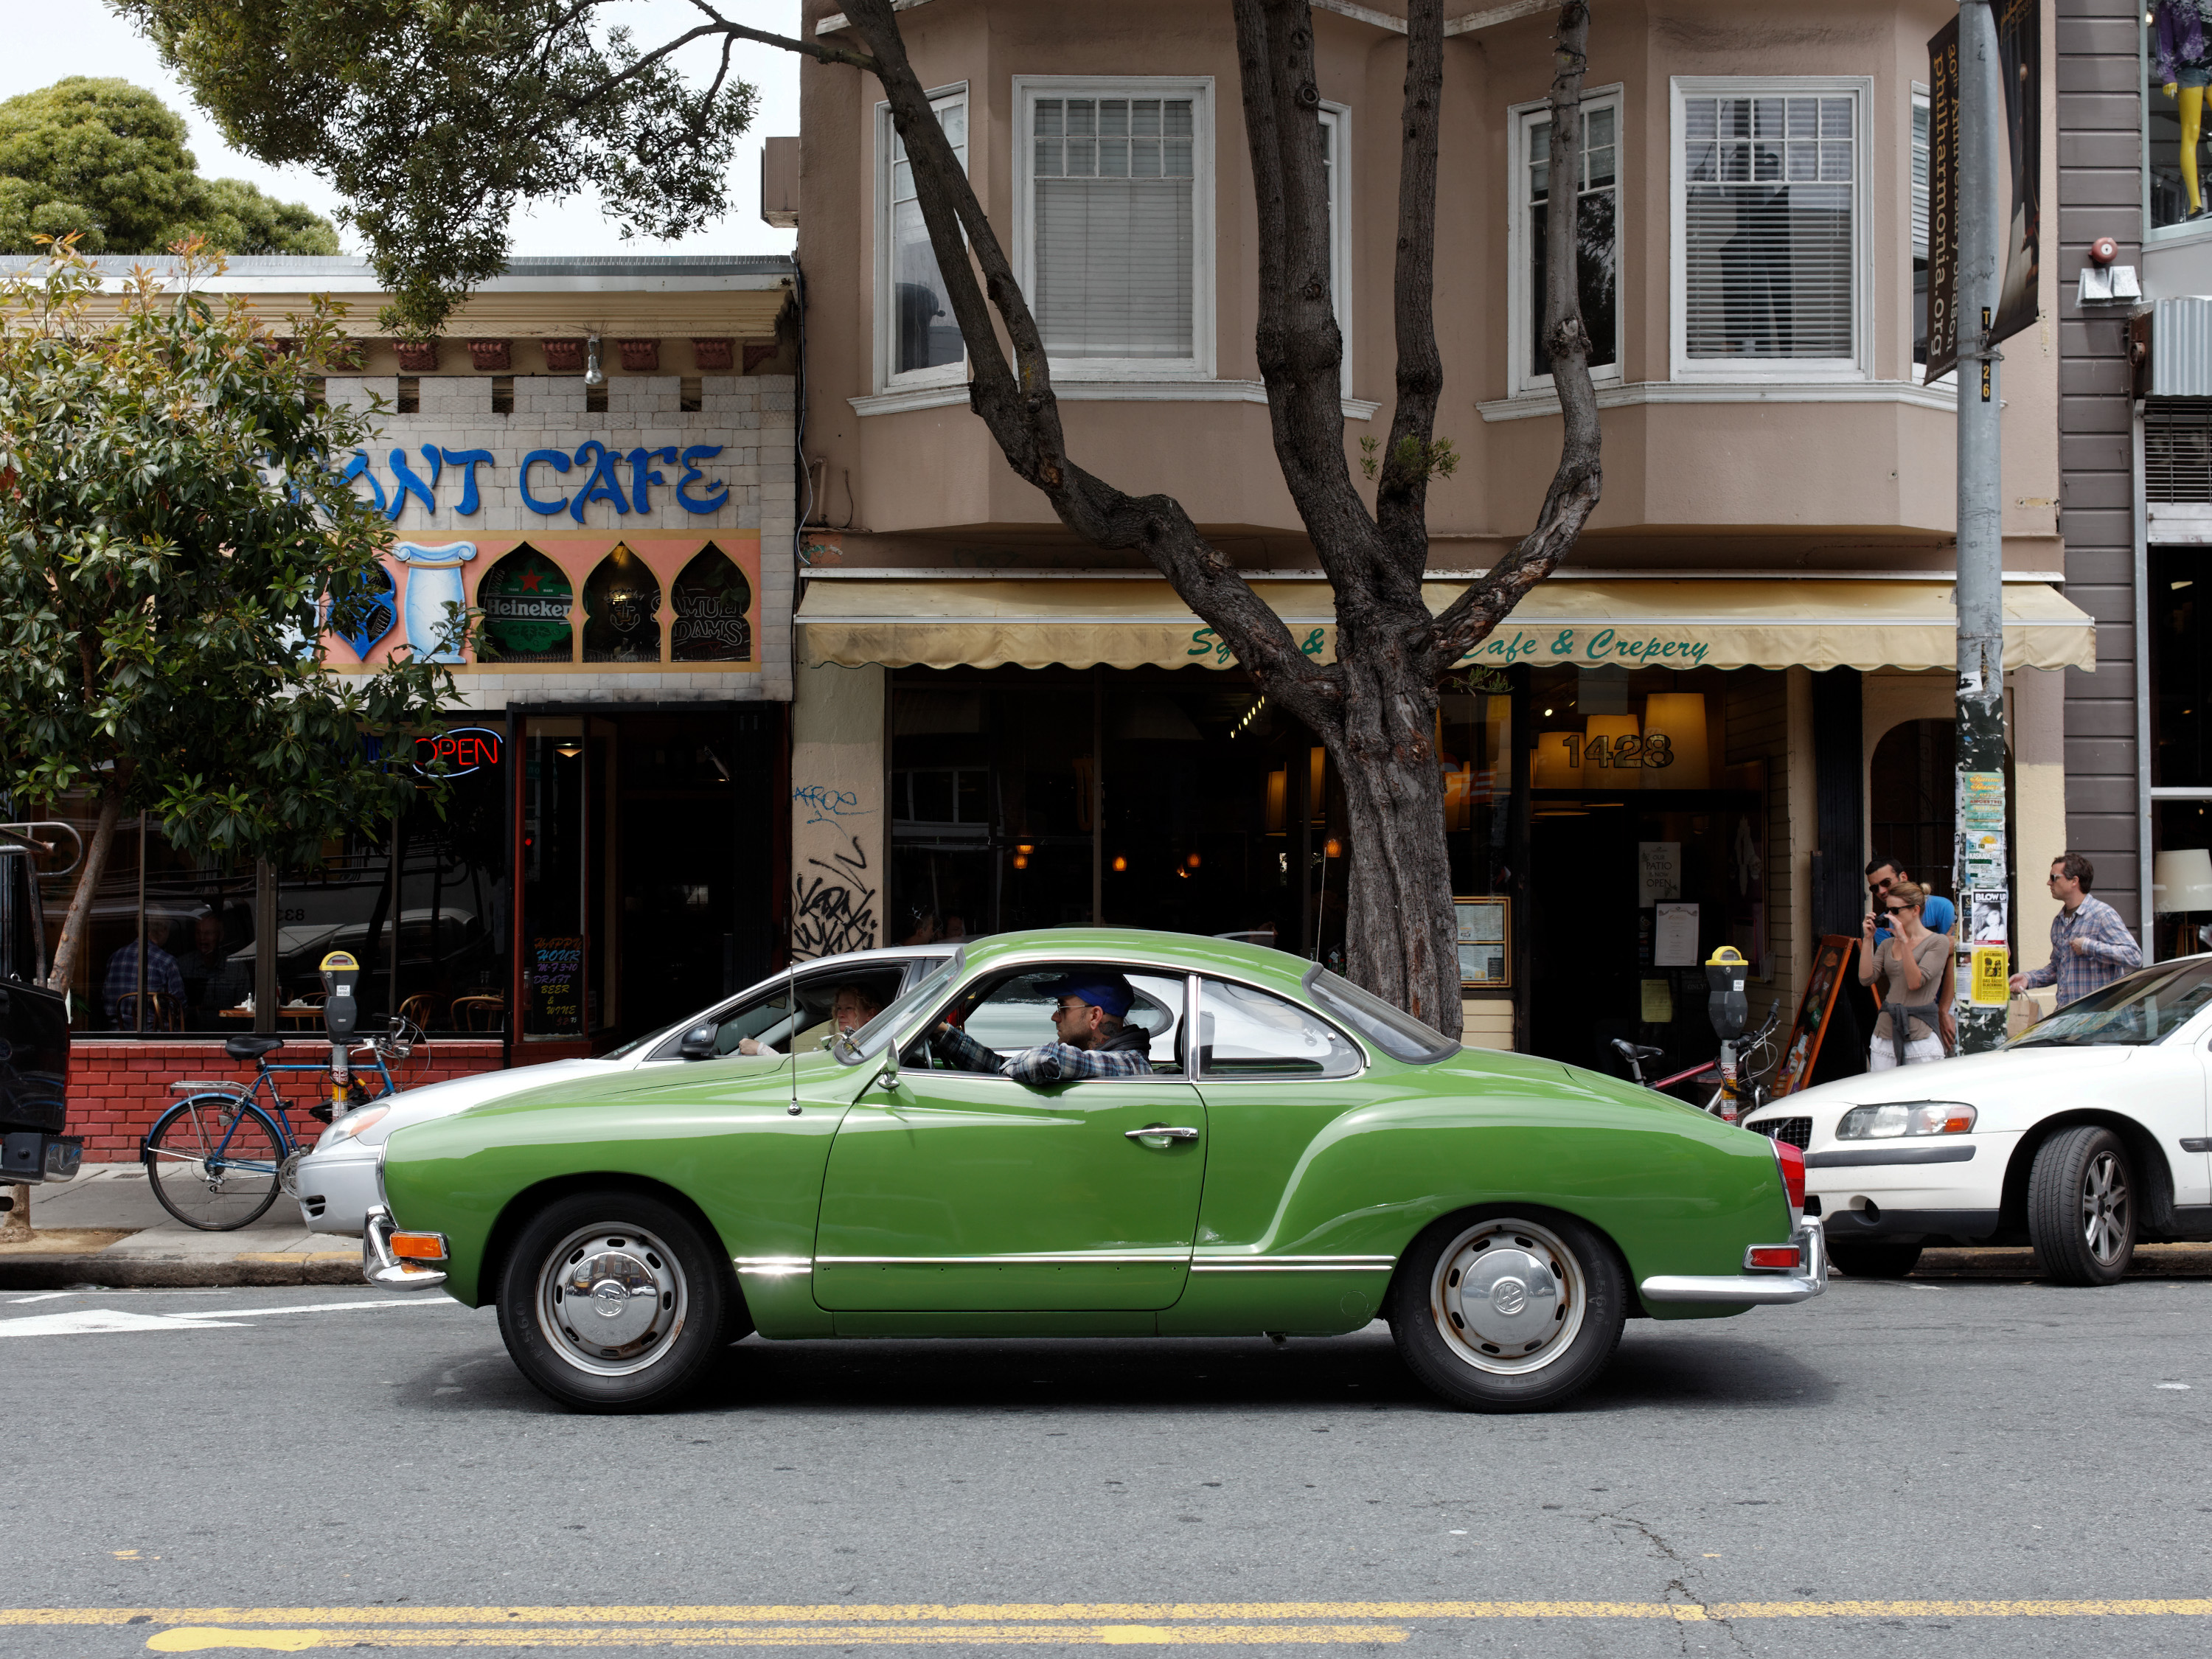
street, car, vw, green, vehicle, california, classic car, sports car, motor vehicle, vintage car, race car, sanfrancisco, sedan, classic, vokswagen, karmannghia, antique car, land vehicle, automobile make, compact car, automotive design, executive car